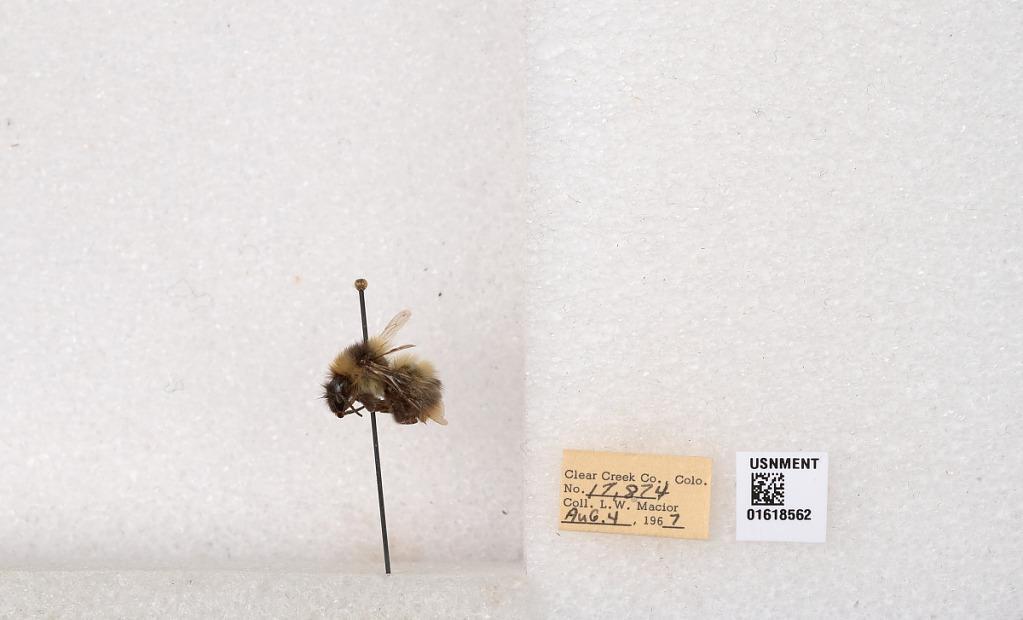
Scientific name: Bombus kirbyellus
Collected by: L. Macior
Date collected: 1967-8-4
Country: United States
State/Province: Colorado
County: Clear Creek
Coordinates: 39.6891, -105.644